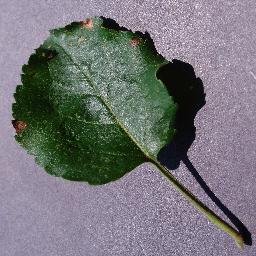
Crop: apple
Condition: black_rot